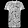
Label: T - shirt / top